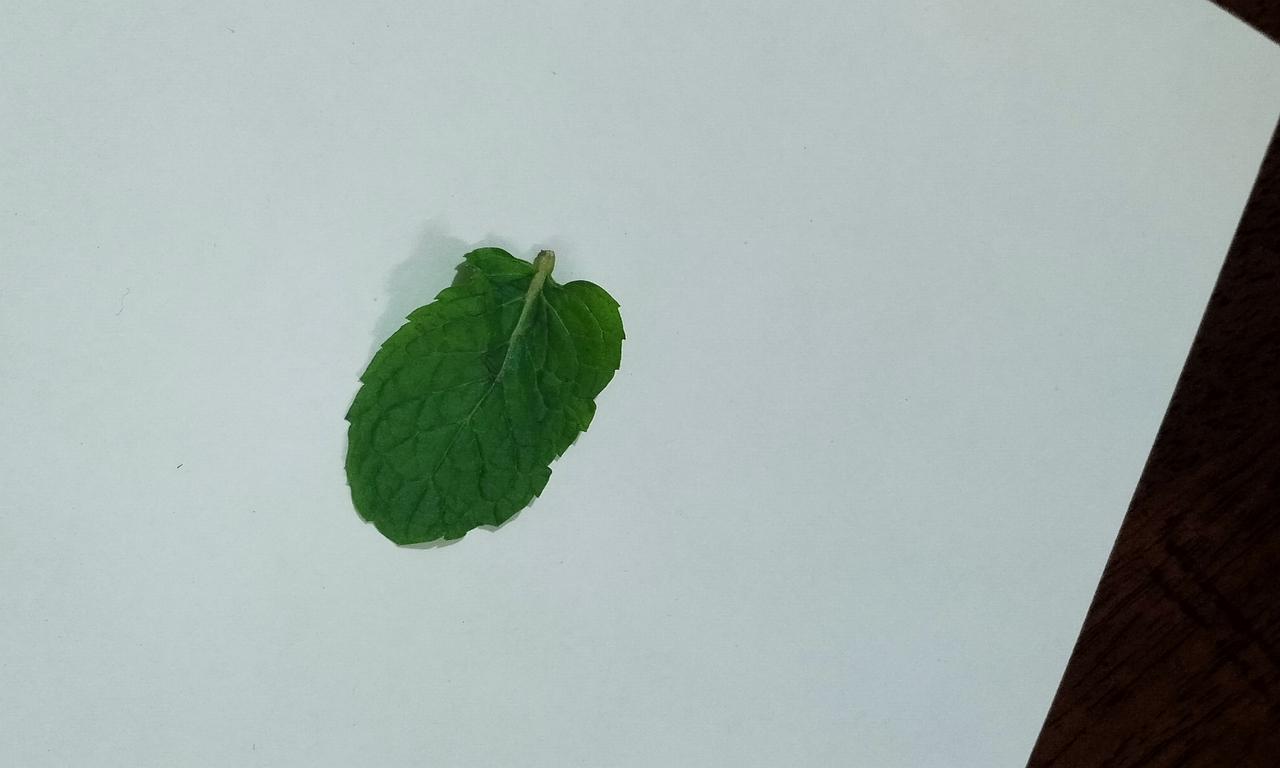
Label: Fresh